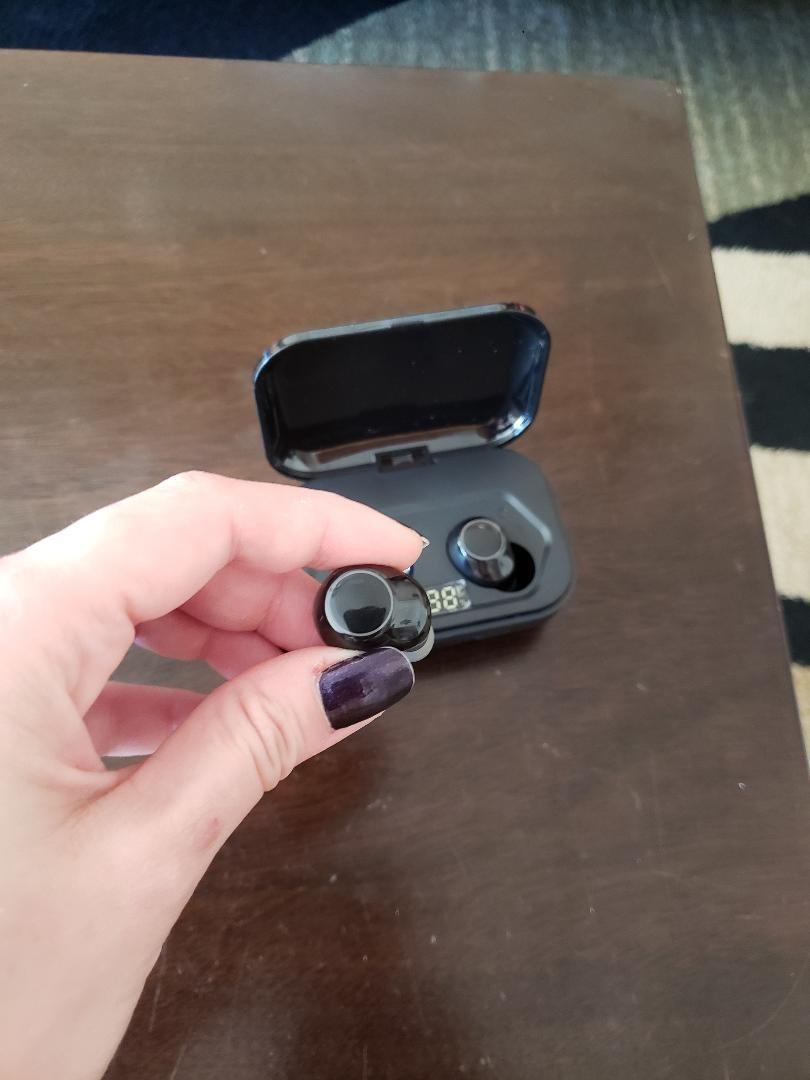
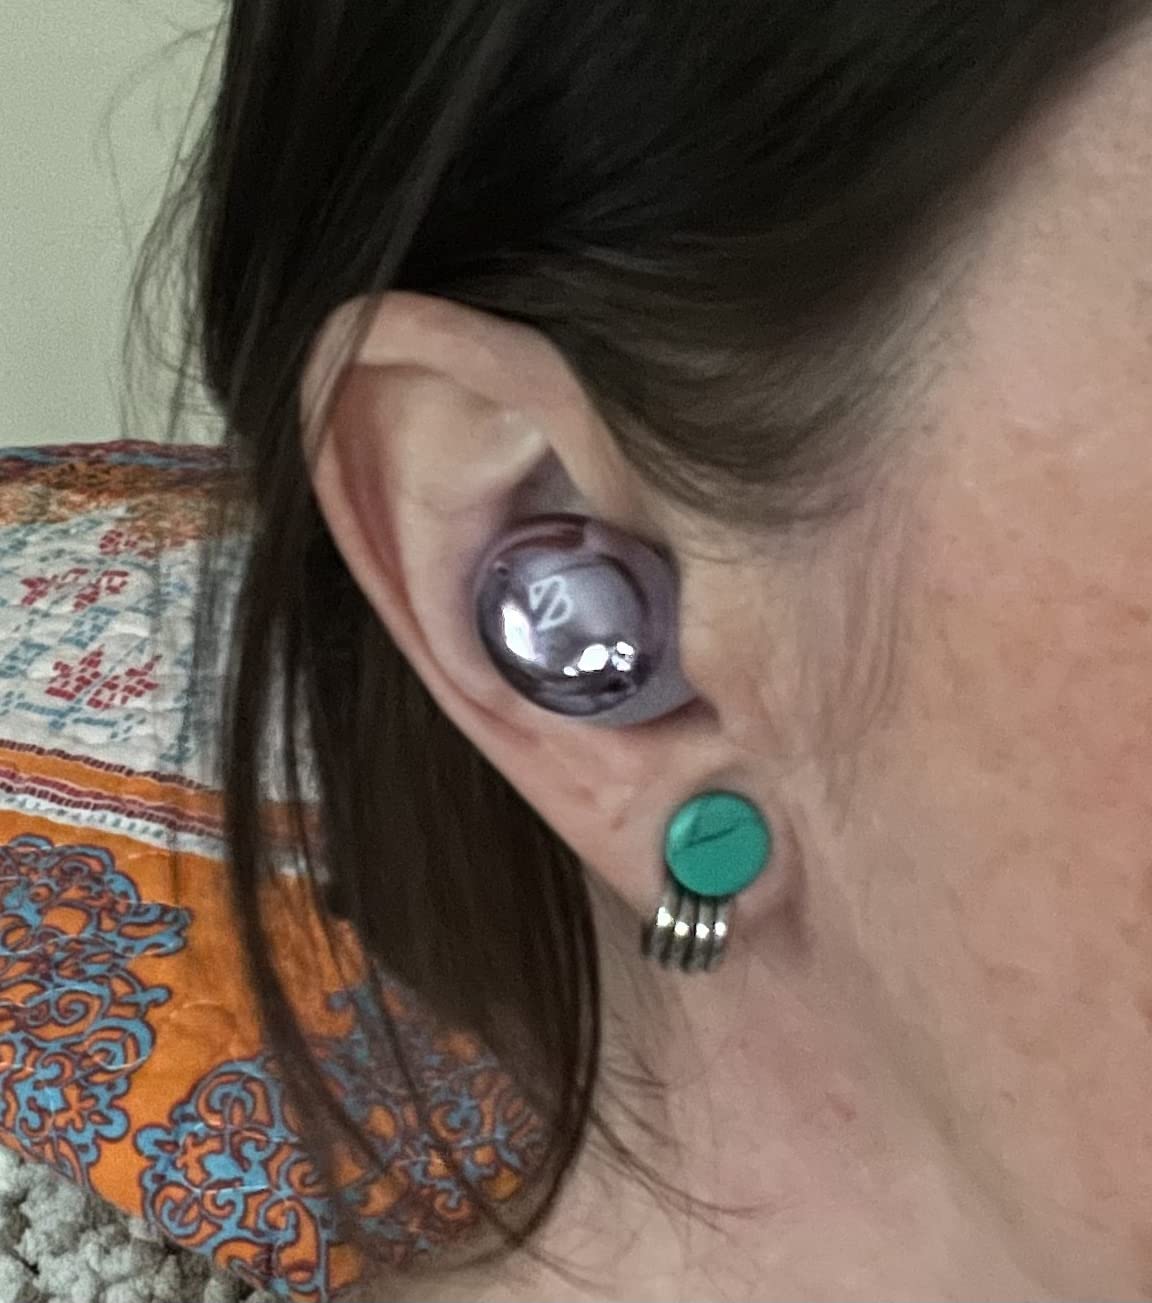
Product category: earbuds
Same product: no